Bledsoe's Station

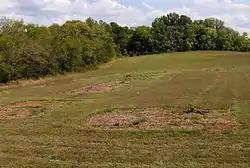
The site of Bledsoe's Station

Bledsoe's Station, also known as Bledsoe's Fort, was an 18th-century fortified frontier settlement located in what is now Castalian Springs, Tennessee. The fort was built by longhunter and Sumner County pioneer Isaac Bledsoe (c. 1735–1793) in the early 1780s to protect Upper Cumberland settlers and migrants from hostile Native American attacks. While the fort is no longer standing, its location has been verified by archaeological excavations. The site is now part of Bledsoe's Fort Historical Park, a public park established in 1989 by Sumner County residents and Bledsoe's descendants.